NASCAR

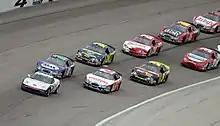
The Busch (now Xfinity) Series field following the pace car at the O'Reilly 300 at Texas Motor Speedway in 2007

The NASCAR Xfinity Series is the second-highest level of professional competition in NASCAR. The most recent series champion is Justin Allgaier in 2024. The modern incarnation of this series began in 1982, with sponsorship by Anheuser-Busch Brewing's Budweiser brand. In 1984 it was renamed to the Busch Grand National Series, then later just the Busch Series. The Anheuser-Busch sponsorship expired at the end of 2007, being replaced by Nationwide Insurance from 2008 to 2014, and the series is now sponsored by Comcast through its Xfinity brand.